Beijing North Star

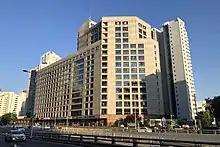
Headquarters of North Star Group

Beijing North Star Company Limited is a state-owned conglomerate enterprise in Beijing, China. It is engaged in property management, property development, and retailing. It was established in 1997. Its H shares were listed on the Hong Kong Stock Exchange in 1997 and its A shares were listed on the Shanghai Stock Exchange in 2006.